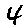
Label: 4